Nivetha Thomas

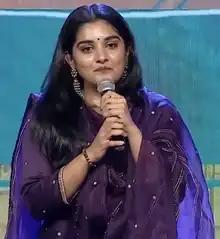
Nivetha in 2022

Nivetha Thomas (born 2 November 1994) is an Indian actress who appears in Telugu, Malayalam and Tamil language films. She made her film debut as a child artist in the 2008 Malayalam film "Veruthe Oru Bharya". Nivetha is an recipient of a Kerala State Film Award and a Gaddar Telangana State Film Award.